Ernest Labrousse

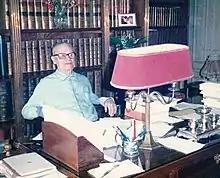
Ernest Labrousse

Camille-Ernest Labrousse (16 March 1895 – 24 May 1988) was a French historian specializing in social and economic history who was born in Barbezieux, Charente and died in Paris.